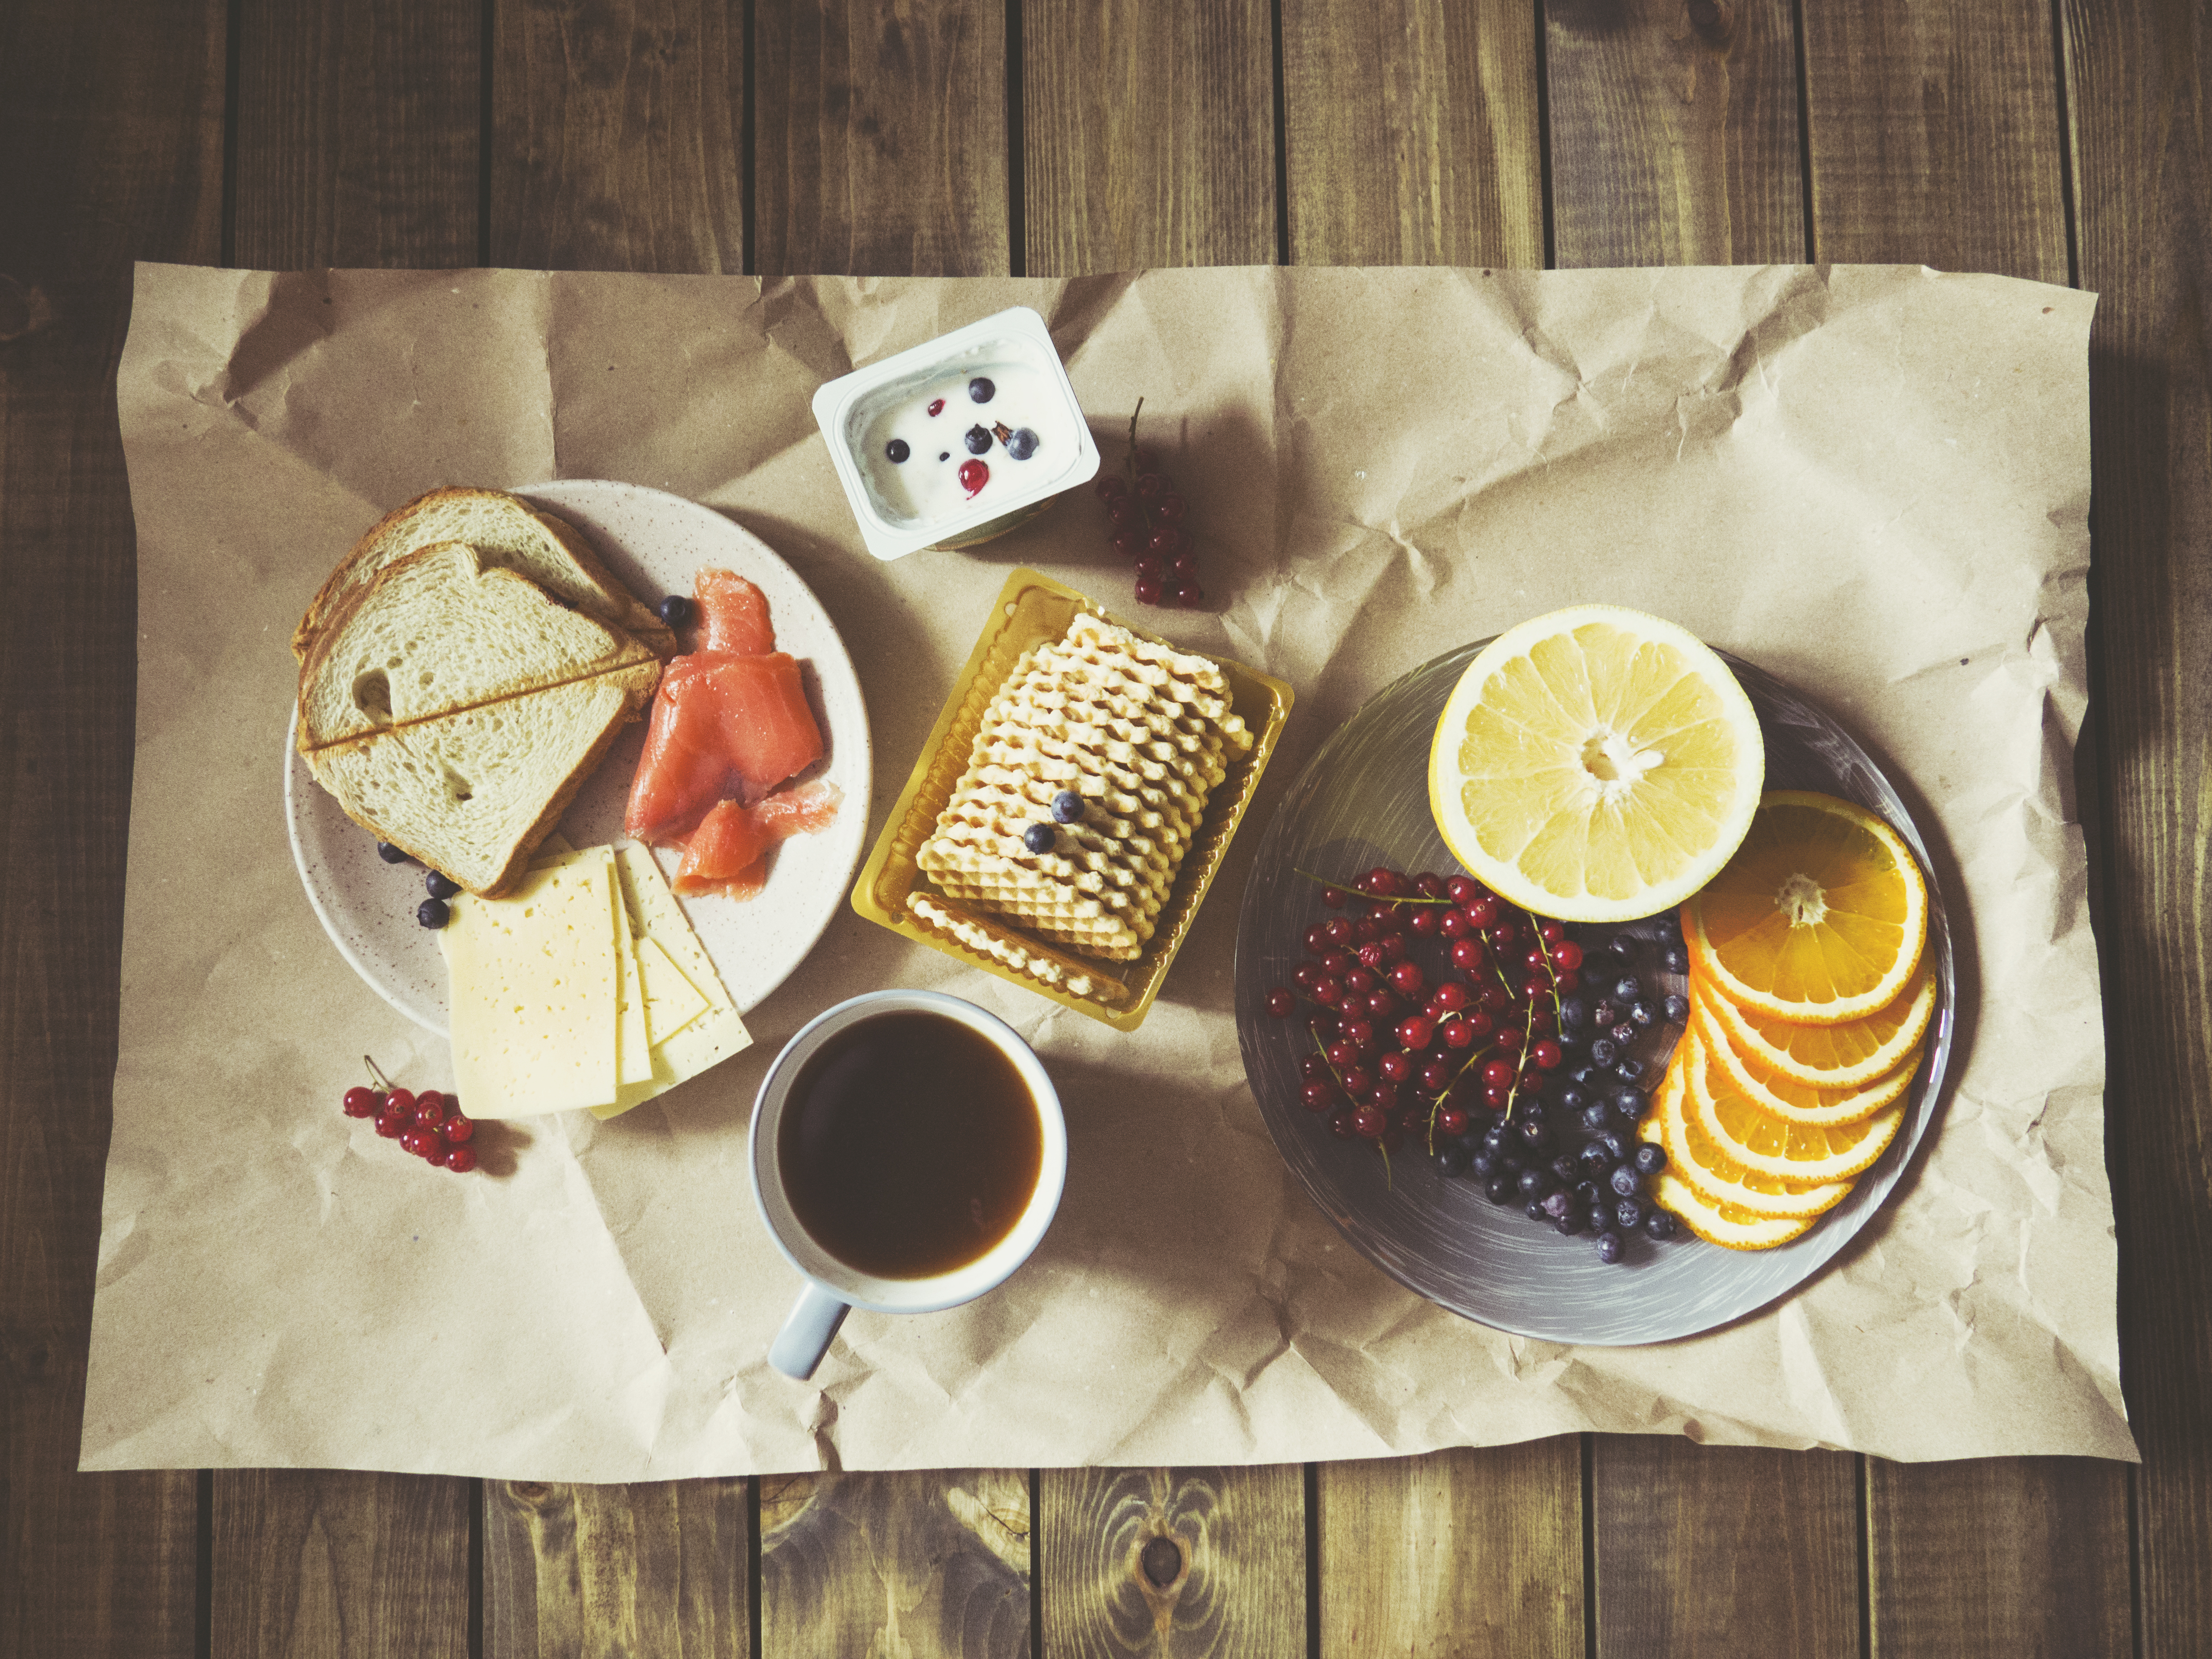
coffee, cup, orange, meal, food, breakfast, baking, healthy, delicious, still life, bread, cheese, painting, grapefruit, art, berries, blueberries, tasty, waffles, fruits, salmon, plates